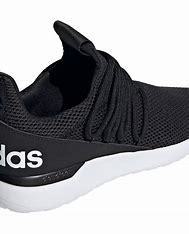
Brand: Adidas
Model: Lite Racer Adapt 3